Hansom cab

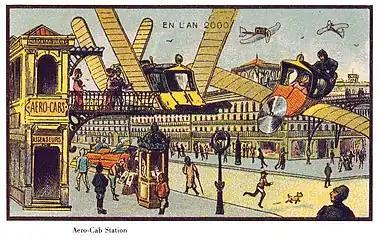
Air cabs - hansom cabs of the (then) future, depicted in En L'An 2000 illustrated by Jean-Marc Côté

The Hansom Cab Company was established in May 1869 to provide transportation in New York City and Brooklyn. The business was located at 133 Water Street, Brooklyn; Duncan, Sherman & Company handled the books of subscription (initial offers of stock to capitalize a new company). The enterprise was organized by Ed W. Brandon who became its president. Two orders for a fleet of cabs were sent to carriage makers in New York City. Fares were to be charged either by distance or time: $0.30 for a single person per mile, or portion thereof, and $0.40 for two people. By time, $0.75 for one person for an hour or portion thereof, $1.00 for two persons.